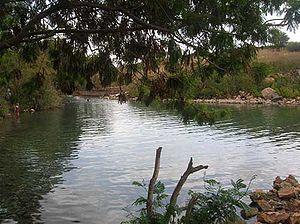
Shokek est le nom d'une source d'eau située sur le Mont Guilboa en Israël.